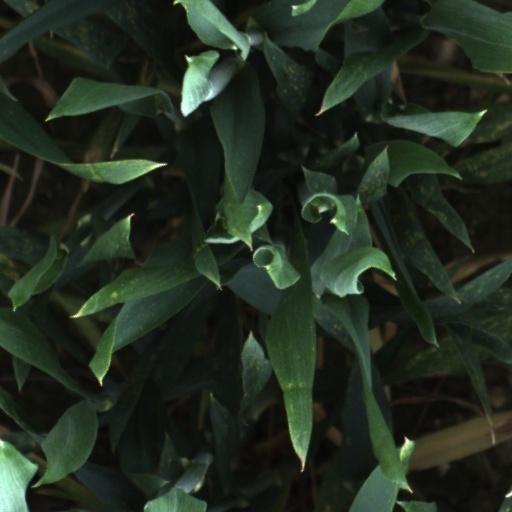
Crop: wheat